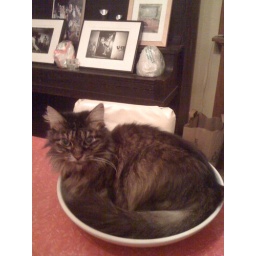
cat in fruit bowl